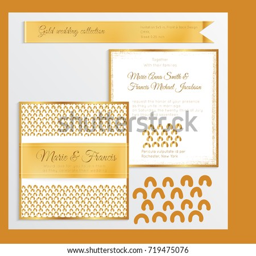
luxury wedding invitation template with gold shiny realistic ribbon .